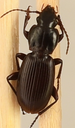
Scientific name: Pterostichus restrictus
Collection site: Rocky Mountains NEON (RMNP), plot RMNP_012